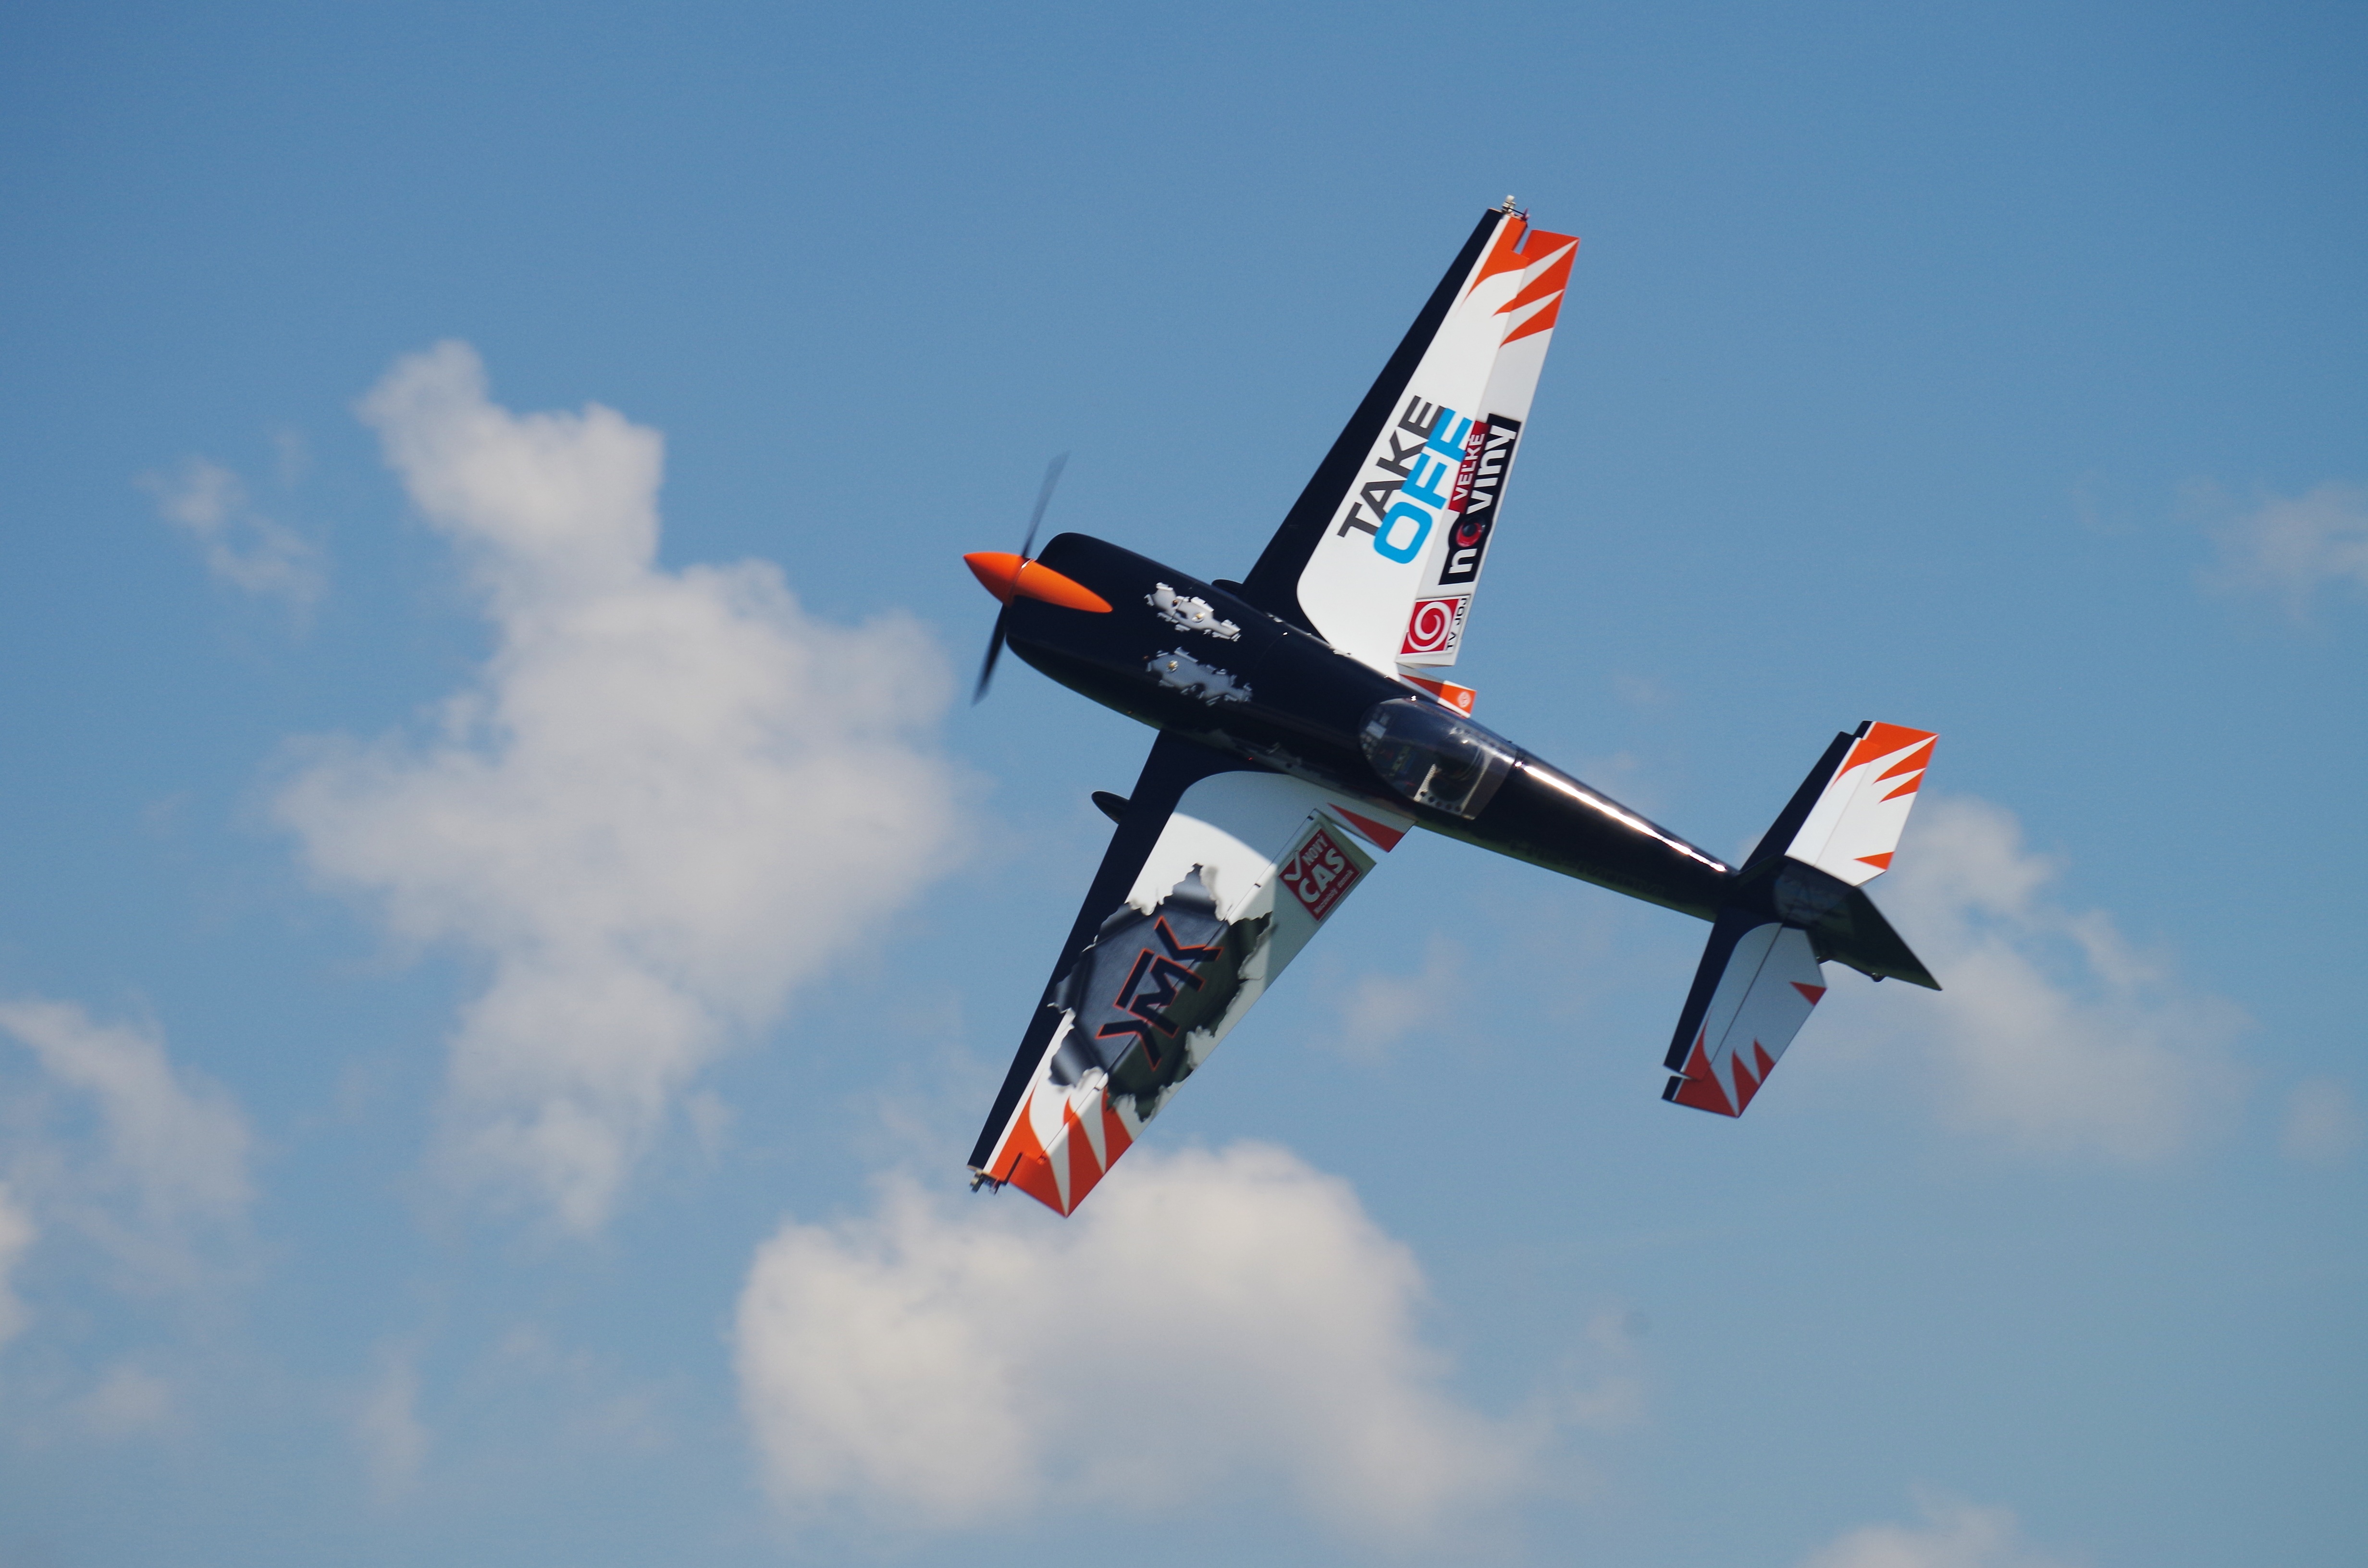
wing, fly, airplane, aircraft, model, vehicle, airline, aviation, flight, toy, air show, air force, aerobatics, fighter aircraft, monoplane, atmosphere of earth, general aviation, air racing, north american p 51 mustang